List of birds of Afghanistan

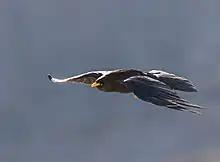

Old World parrots are small to large birds with a characteristic curved beak. Their upper mandibles have slight mobility in the joint with the skull and they have a generally erect stance. All parrots are zygodactyl, having the four toes on each foot placed two at the front and two to the back.